Shōno-juku

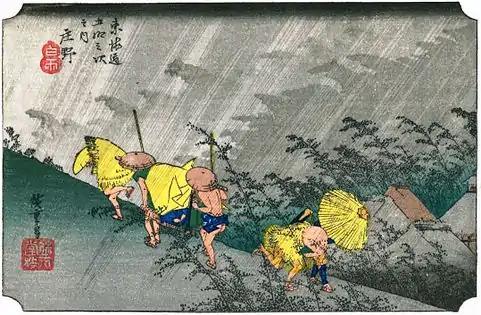
Hiroshige's print of Shōno-juku, part of the "Hōeidō" edition "The Fifty-three Stations of the Tōkaidō" series

was the forty-fifth of the fifty-three stations ("shukuba") of the Tōkaidō connecting Edo with Kyoto in Edo period Japan. It was located in former Ise Province in what is now the city of Suzuka, Mie Prefecture, Japan.